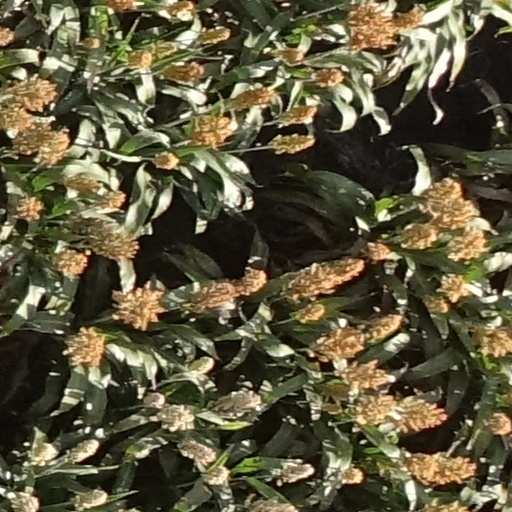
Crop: sorghum